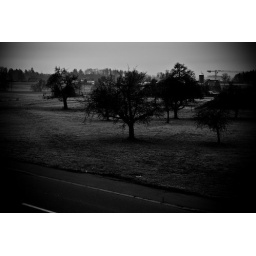
Trees standing in front of our house